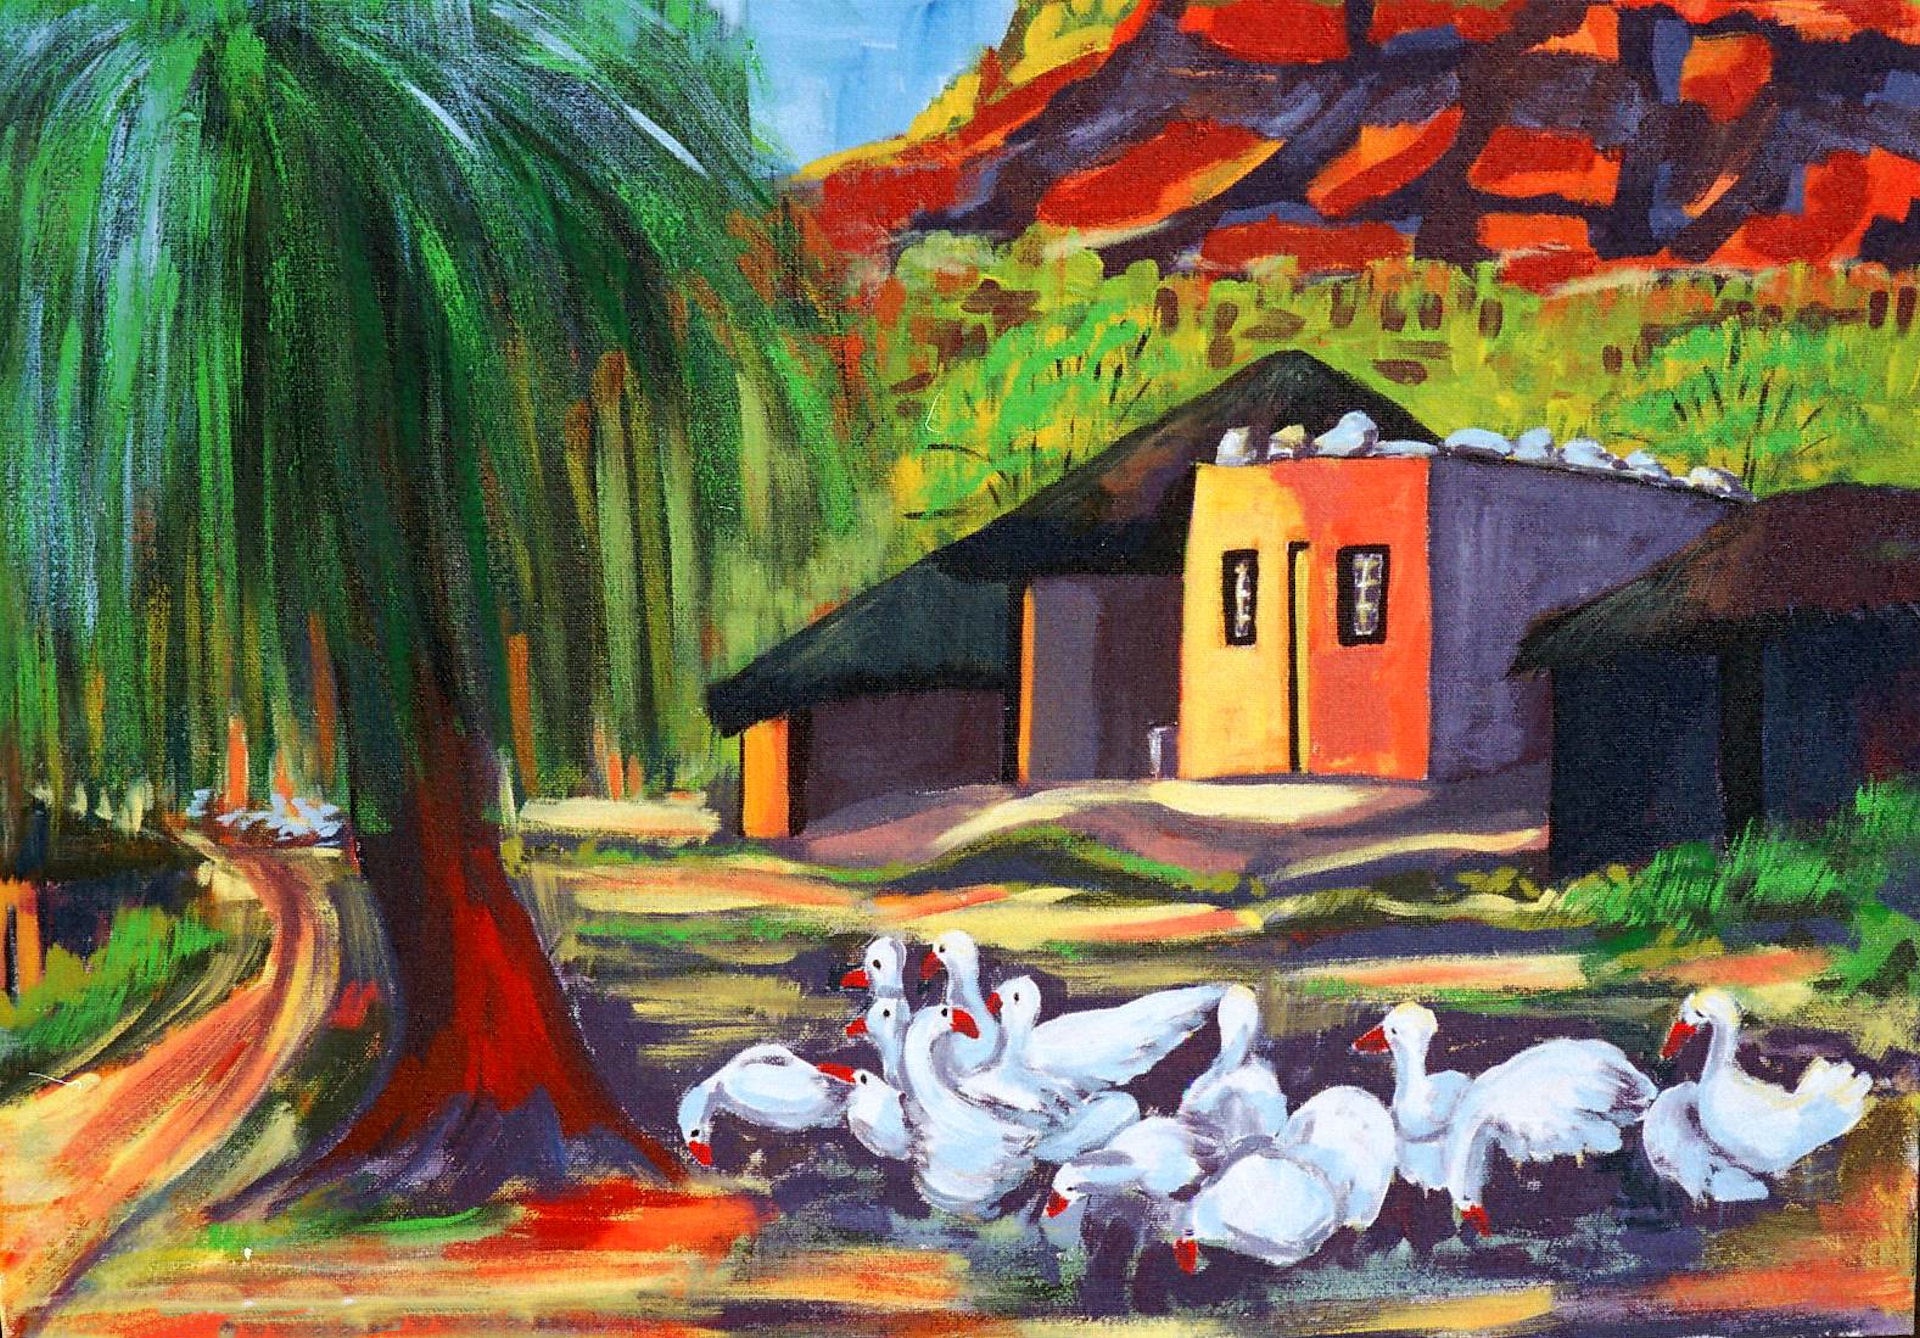
artistic, painting, art, illustration, mural, expression, canvas, modern art, impressionist, acrylic paint, painted landscape